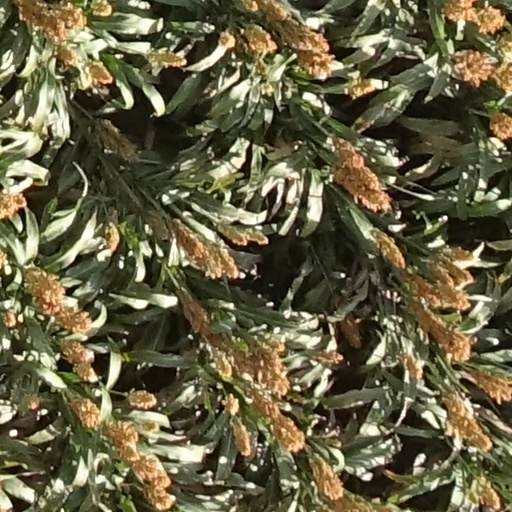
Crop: sorghum